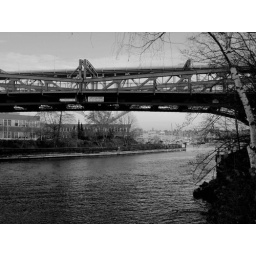
b/w fremont bridge over the ship canal